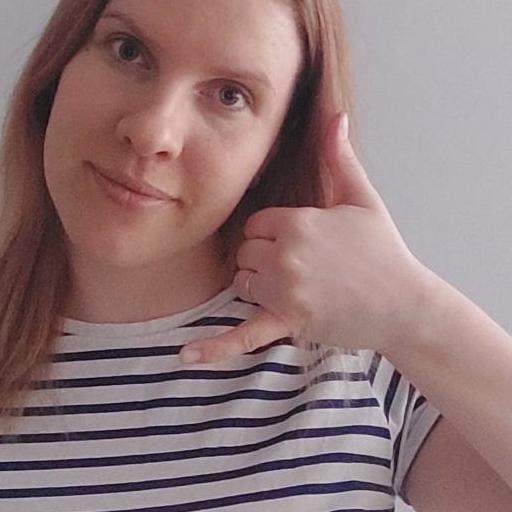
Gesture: call